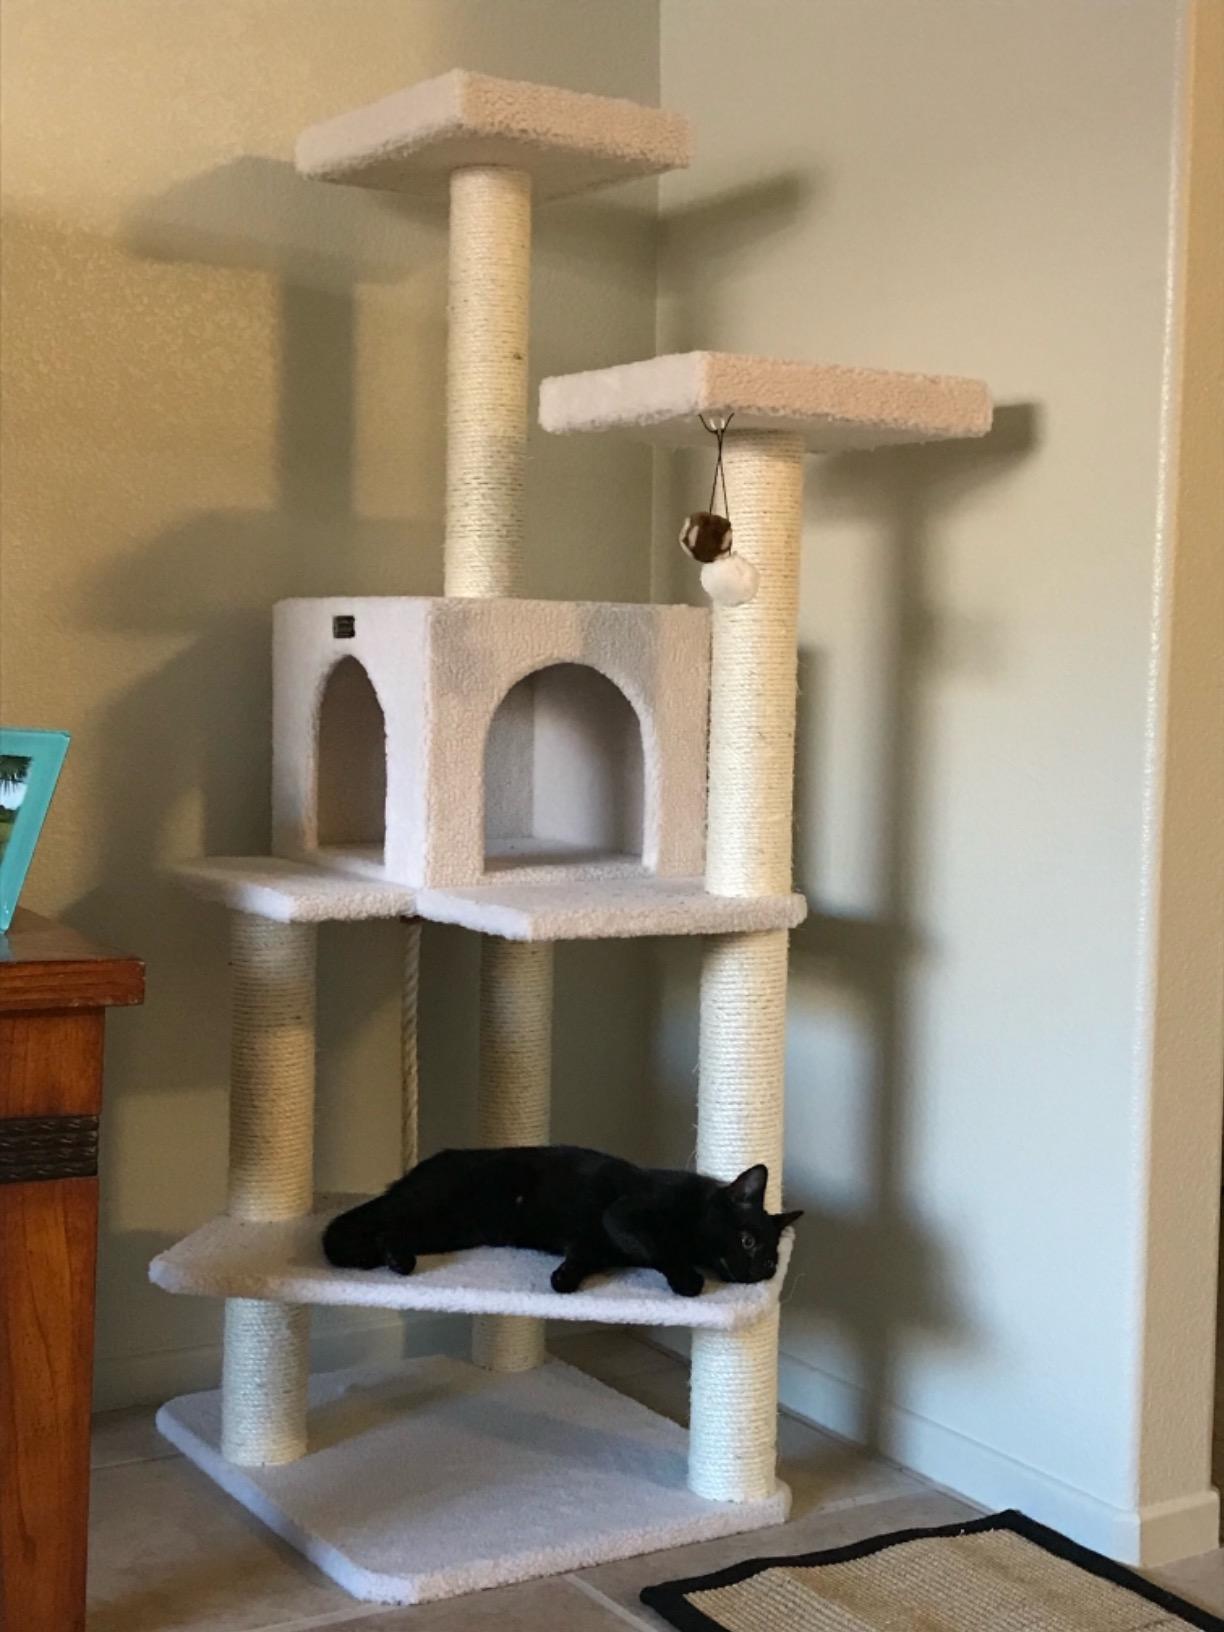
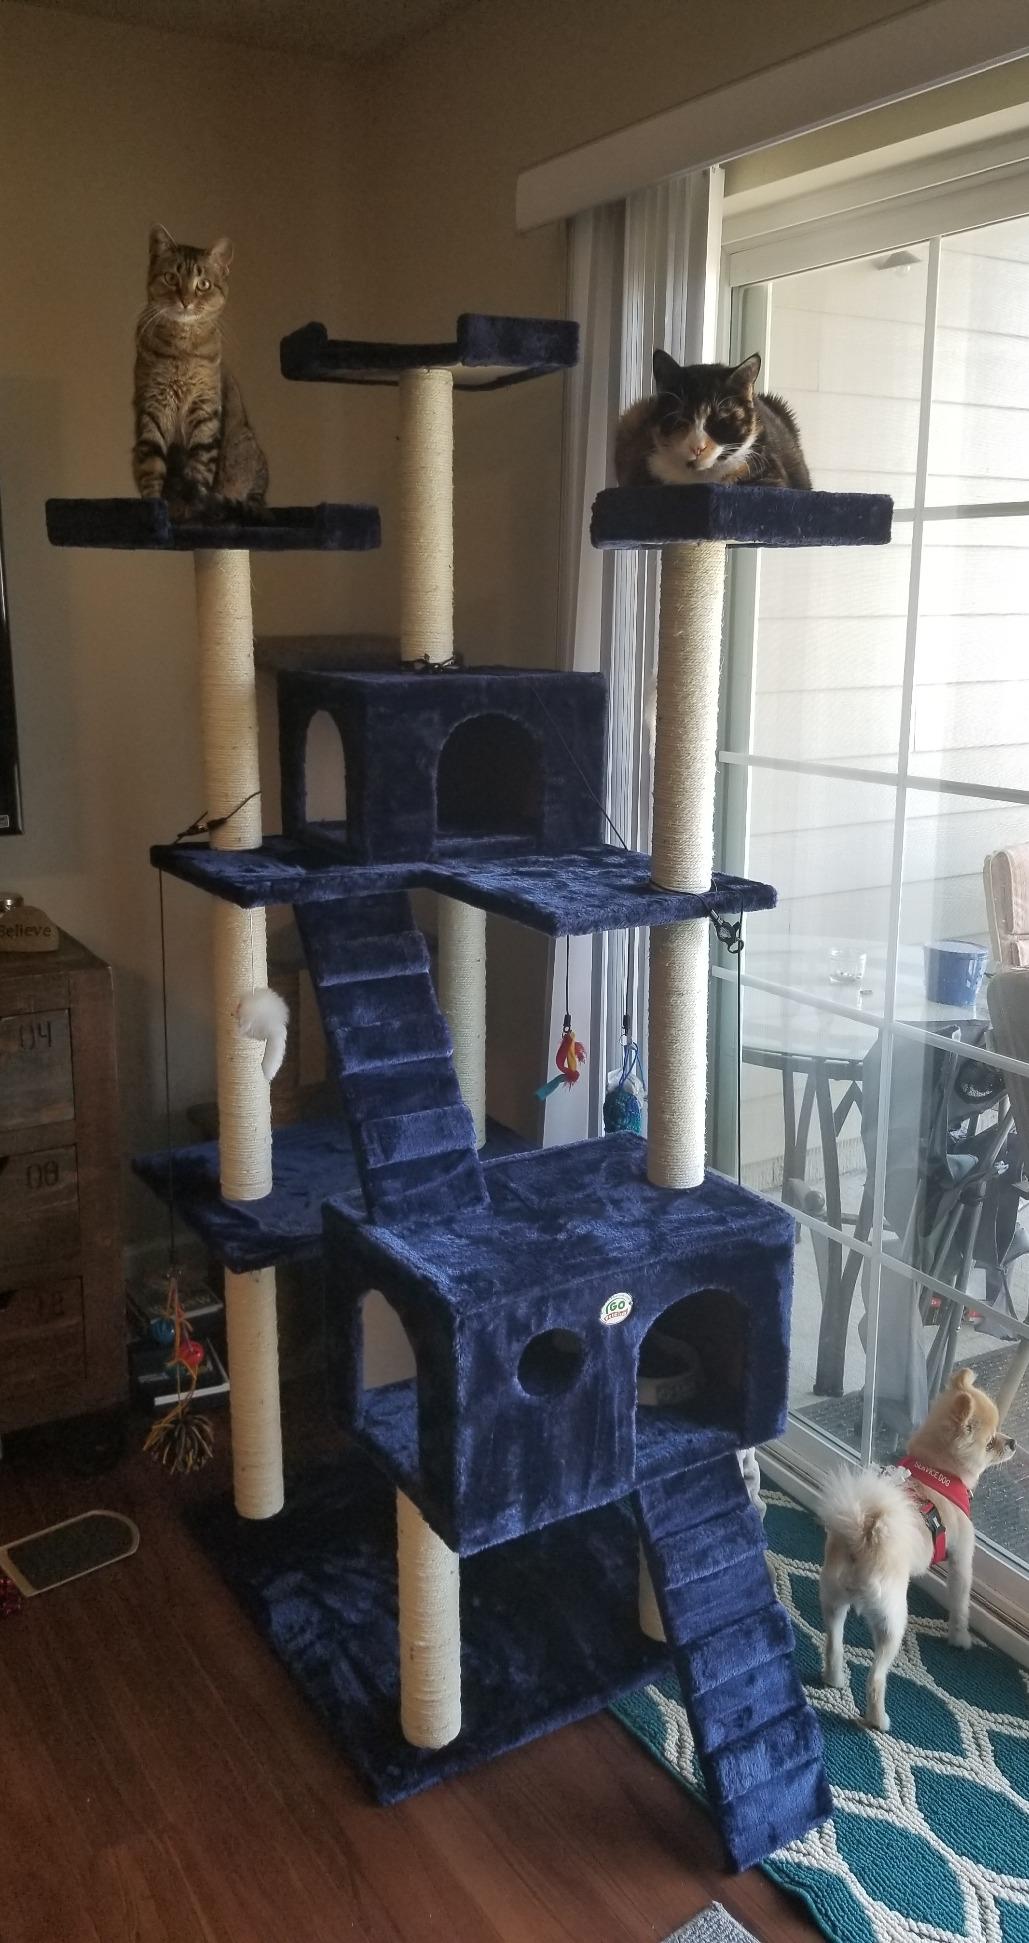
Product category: items_cat tree
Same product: no